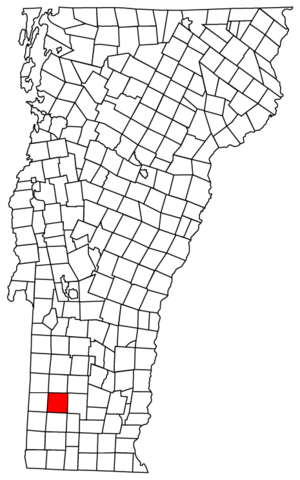
Sunderland est une ville située dans le comté de Bennington, dans l'État du Vermont, aux États-Unis.